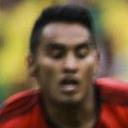
Age: 25